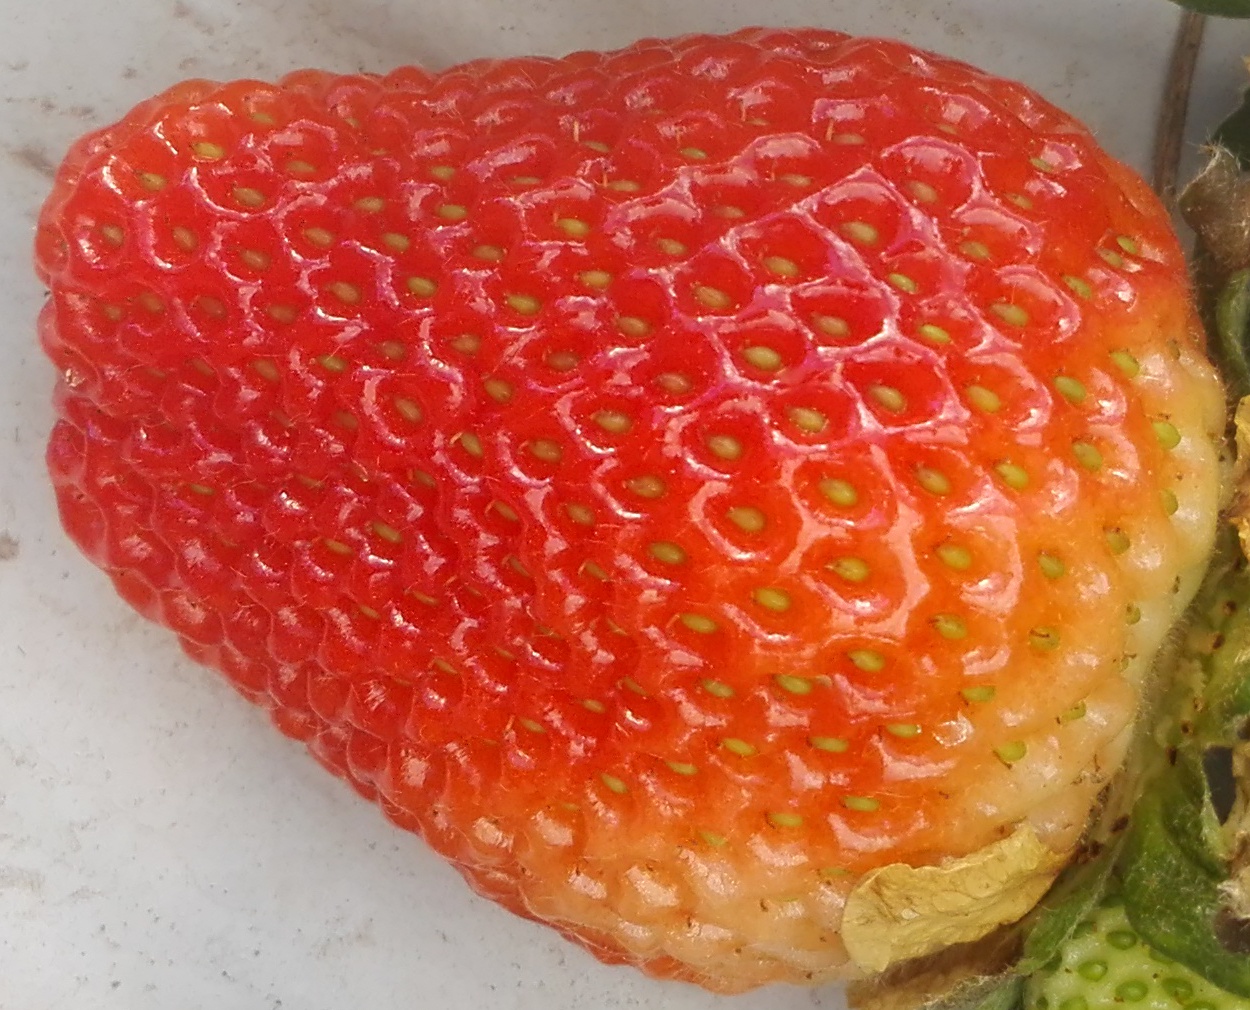
Label: Strawberry